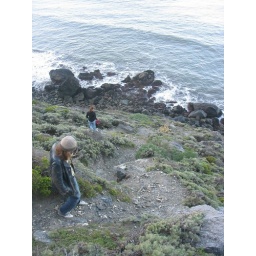
Pacific coast road trip, 2008. April 9, 2008. The intertidal hotsprings near Stinson Beach, just off CA 1.